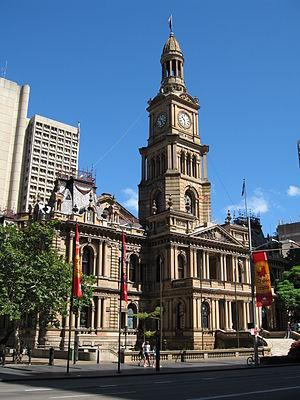
L'hôtel de ville est un édifice dont l'apparition au Moyen Âge correspond au déclin du pouvoir seigneurial et à l'octroi de privilèges aux municipalités. C'est là que la bourgeoisie émergente établit avec une certaine ostentation le siège du gouvernement de la cité dont le beffroi symbolise le pouvoir.
Le Sydney Town Hall est un bâtiment abritant, entre autres, la mairie de la ville de Sydney, en Australie. Il a été construit dans les années 1880 avec des pierres locales.